Galloway House

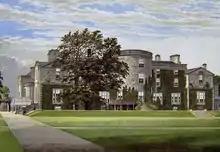
Galloway House, 19th-century lithograph

Galloway House is a Category A listed country house in Sorbie, in the historic county of Wigtownshire in the administrative area of Dumfries and Galloway, Scotland.